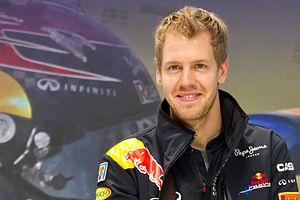
Le sport en Allemagne est une partie importante de la culture et de la société allemande. En 2006, environ 27,5 millions de personnes étaient des membres des plus de 991 000 clubs de sport en Allemagne. Presque tous les clubs sportifs sont représentés par la Deutscher Olympischer Sportbund. Avec un total de 26 000 clubs et de 178 000 équipes, la Fédération allemande de football est le plus grand organisme individuel dans la DOSB.